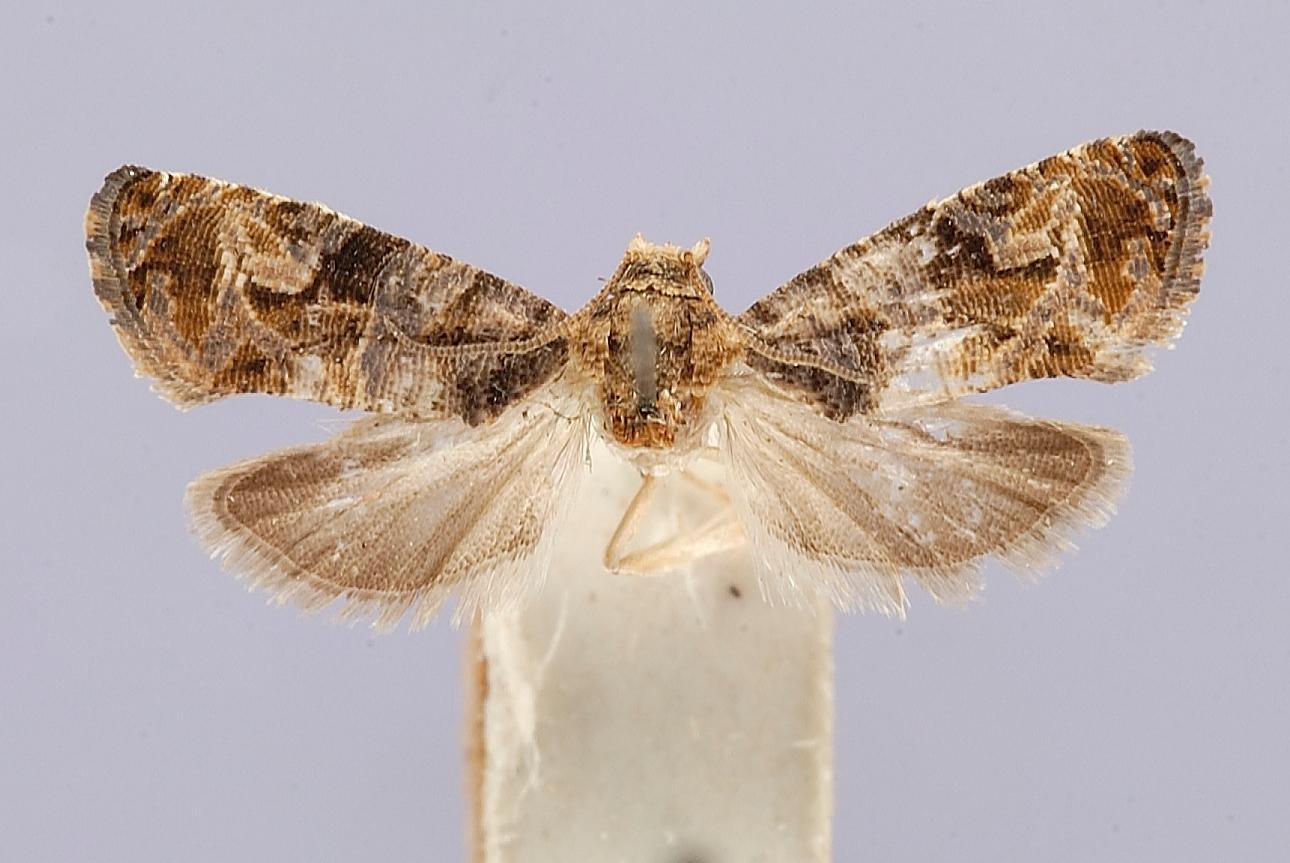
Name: Polychrosis sambuci
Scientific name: Polychrosis sambuci Clarke, 1953
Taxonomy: Animalia, Arthropoda, Insecta, Lepidoptera, Tortricidae
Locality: [Not Stated], Putnam, Illinois, United States
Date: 5 July